Russia–European Union relations

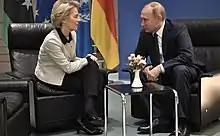
President of the European Commission, Ursula von der Leyen, and President Putin at the International conference on Libya, 19 January 2020

Two new organisations – European Centre for Geopolitical Analysis and "Agency for Security and Cooperation in Europe" (ASCE) – recruiting mostly European far-right politicians, were also heavily involved in positive public relations during the 2014 Russian military intervention in Ukraine, observing Donbas general elections and presenting a pro-Russian point of view on various events there. In 2014, a number of officials in Europe and NATO provided circumstantial evidence that protests against hydraulic fracturing may be sponsored by Gazprom. Russian officials have on numerous occasions warned Europe that fracking "poses a huge environmental problem" in spite of Gazprom itself being involved in shale gas surveys in Romania (and not facing any protests) and reacted aggressively to any criticism by environmental organisations.